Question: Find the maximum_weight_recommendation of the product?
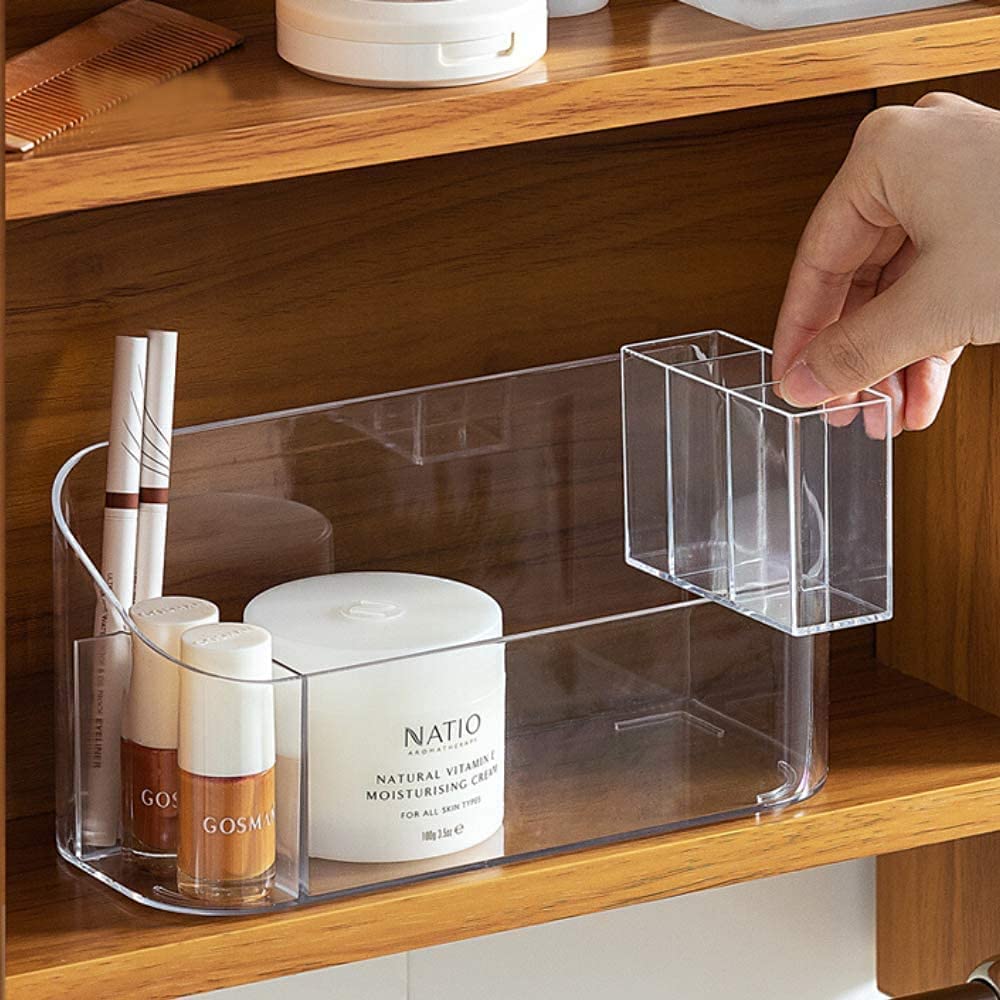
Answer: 100.0 gram